Tartonne

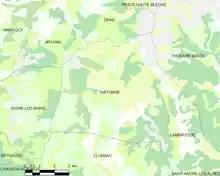
Tartonne and neighboring municipalities

The village of Tartonne is located bottom of Valley, altitude, greatly influencing the climate; the differences of temperatures on the same day are very important: in 2004, the mean amplitude of temperature was 27 °C.